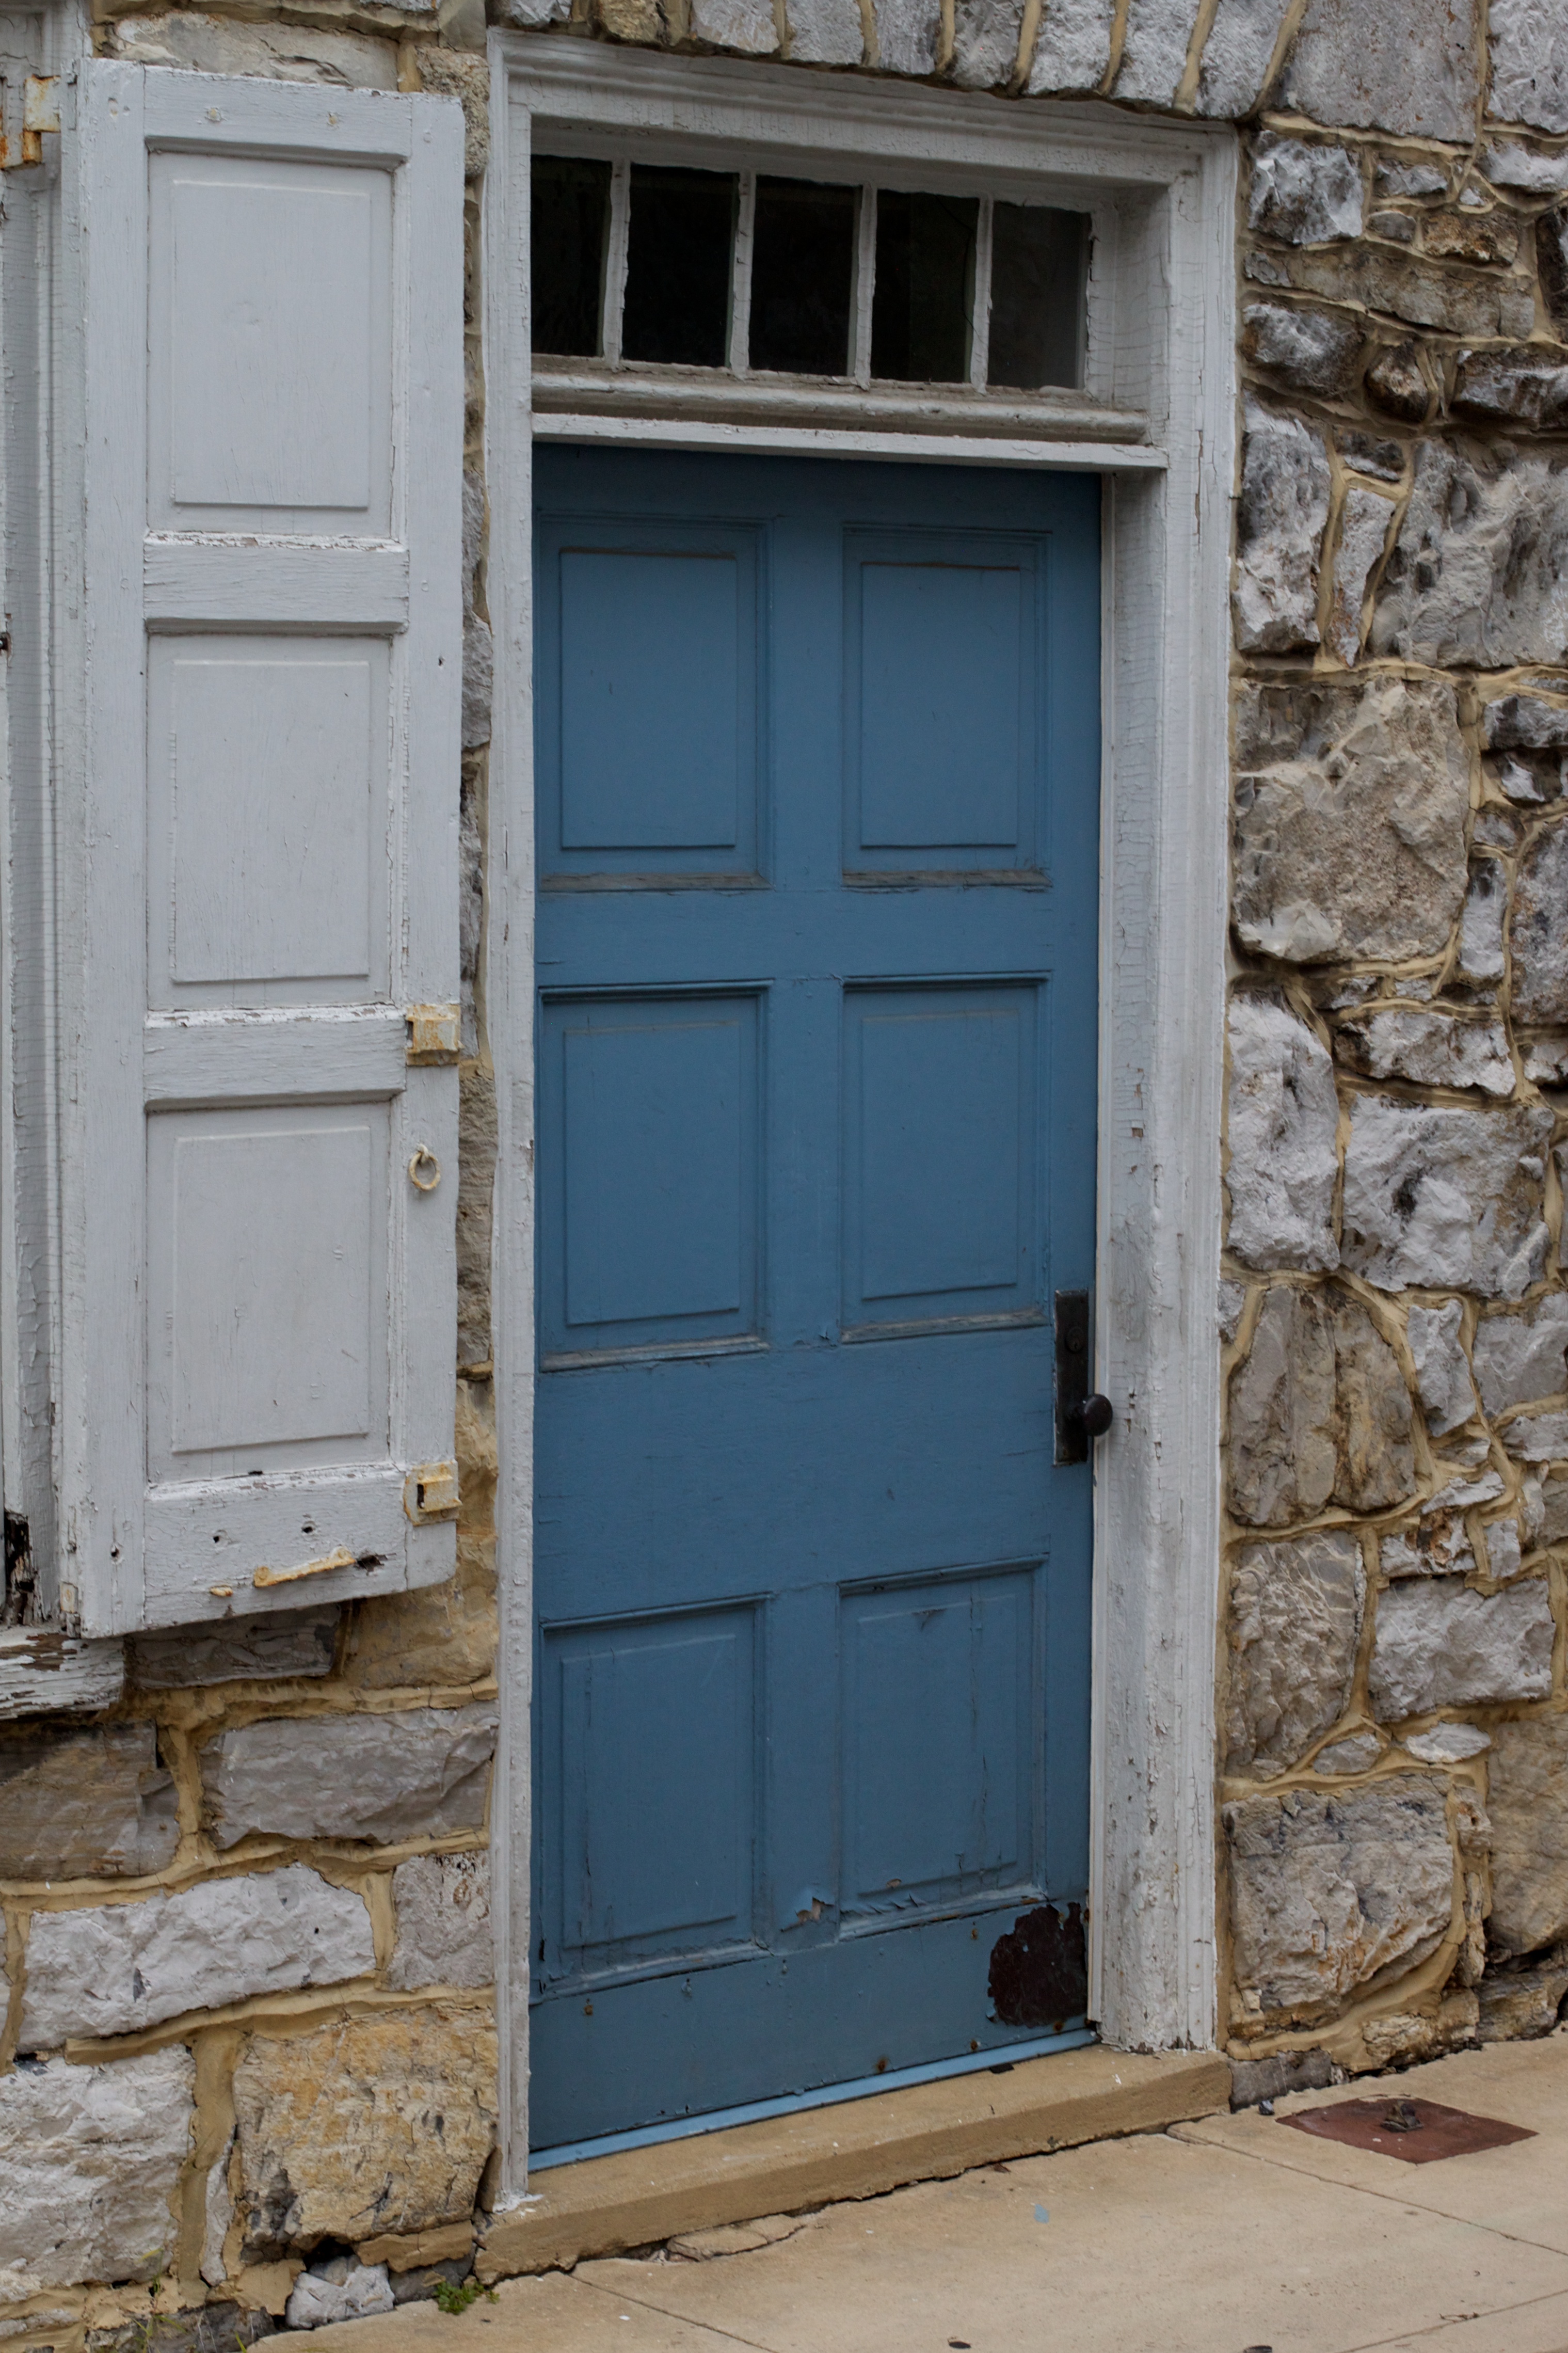
wood, window, wall, shed, facade, blue, door, odyssey